Arabian riff

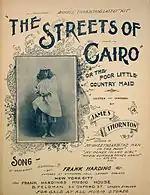
1895 sheet music cover for "The Streets of Cairo"

"Arabian riff", also known as "The Streets of Cairo", "The Poor Little Country Maid", and "the snake charmer song", is a well-known melody, published in different forms in the 19th century. Alternate titles for children's songs using this melody include "The Girls in France" and "The Southern Part of France".